The Three Masks (1929 film)

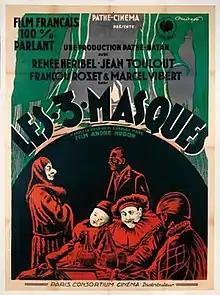

The Three Masks (French: Les trois masques) is a 1929 French film directed by André Hugon and starring Renée Héribel, Jean Toulout and François Rozet. Produced by Pathé the film is considered to be a candidate for France's first talking picture, but was made in Britain. As no French studio had yet been converted for sound, it was shot at Twickenham Studios in London. The first talking picture produced in France is probably Pierre Colombier's "", although "The Queen's Necklace" produced by Pathe's rival Gaumont is also considered a contender.